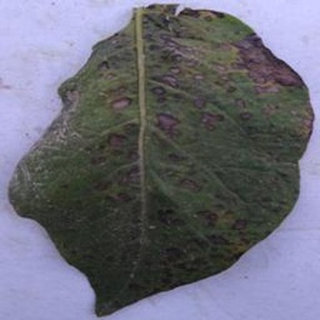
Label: potato_early_blight